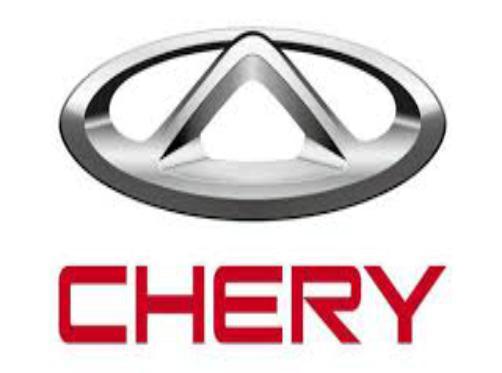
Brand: Chery
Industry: Transportation